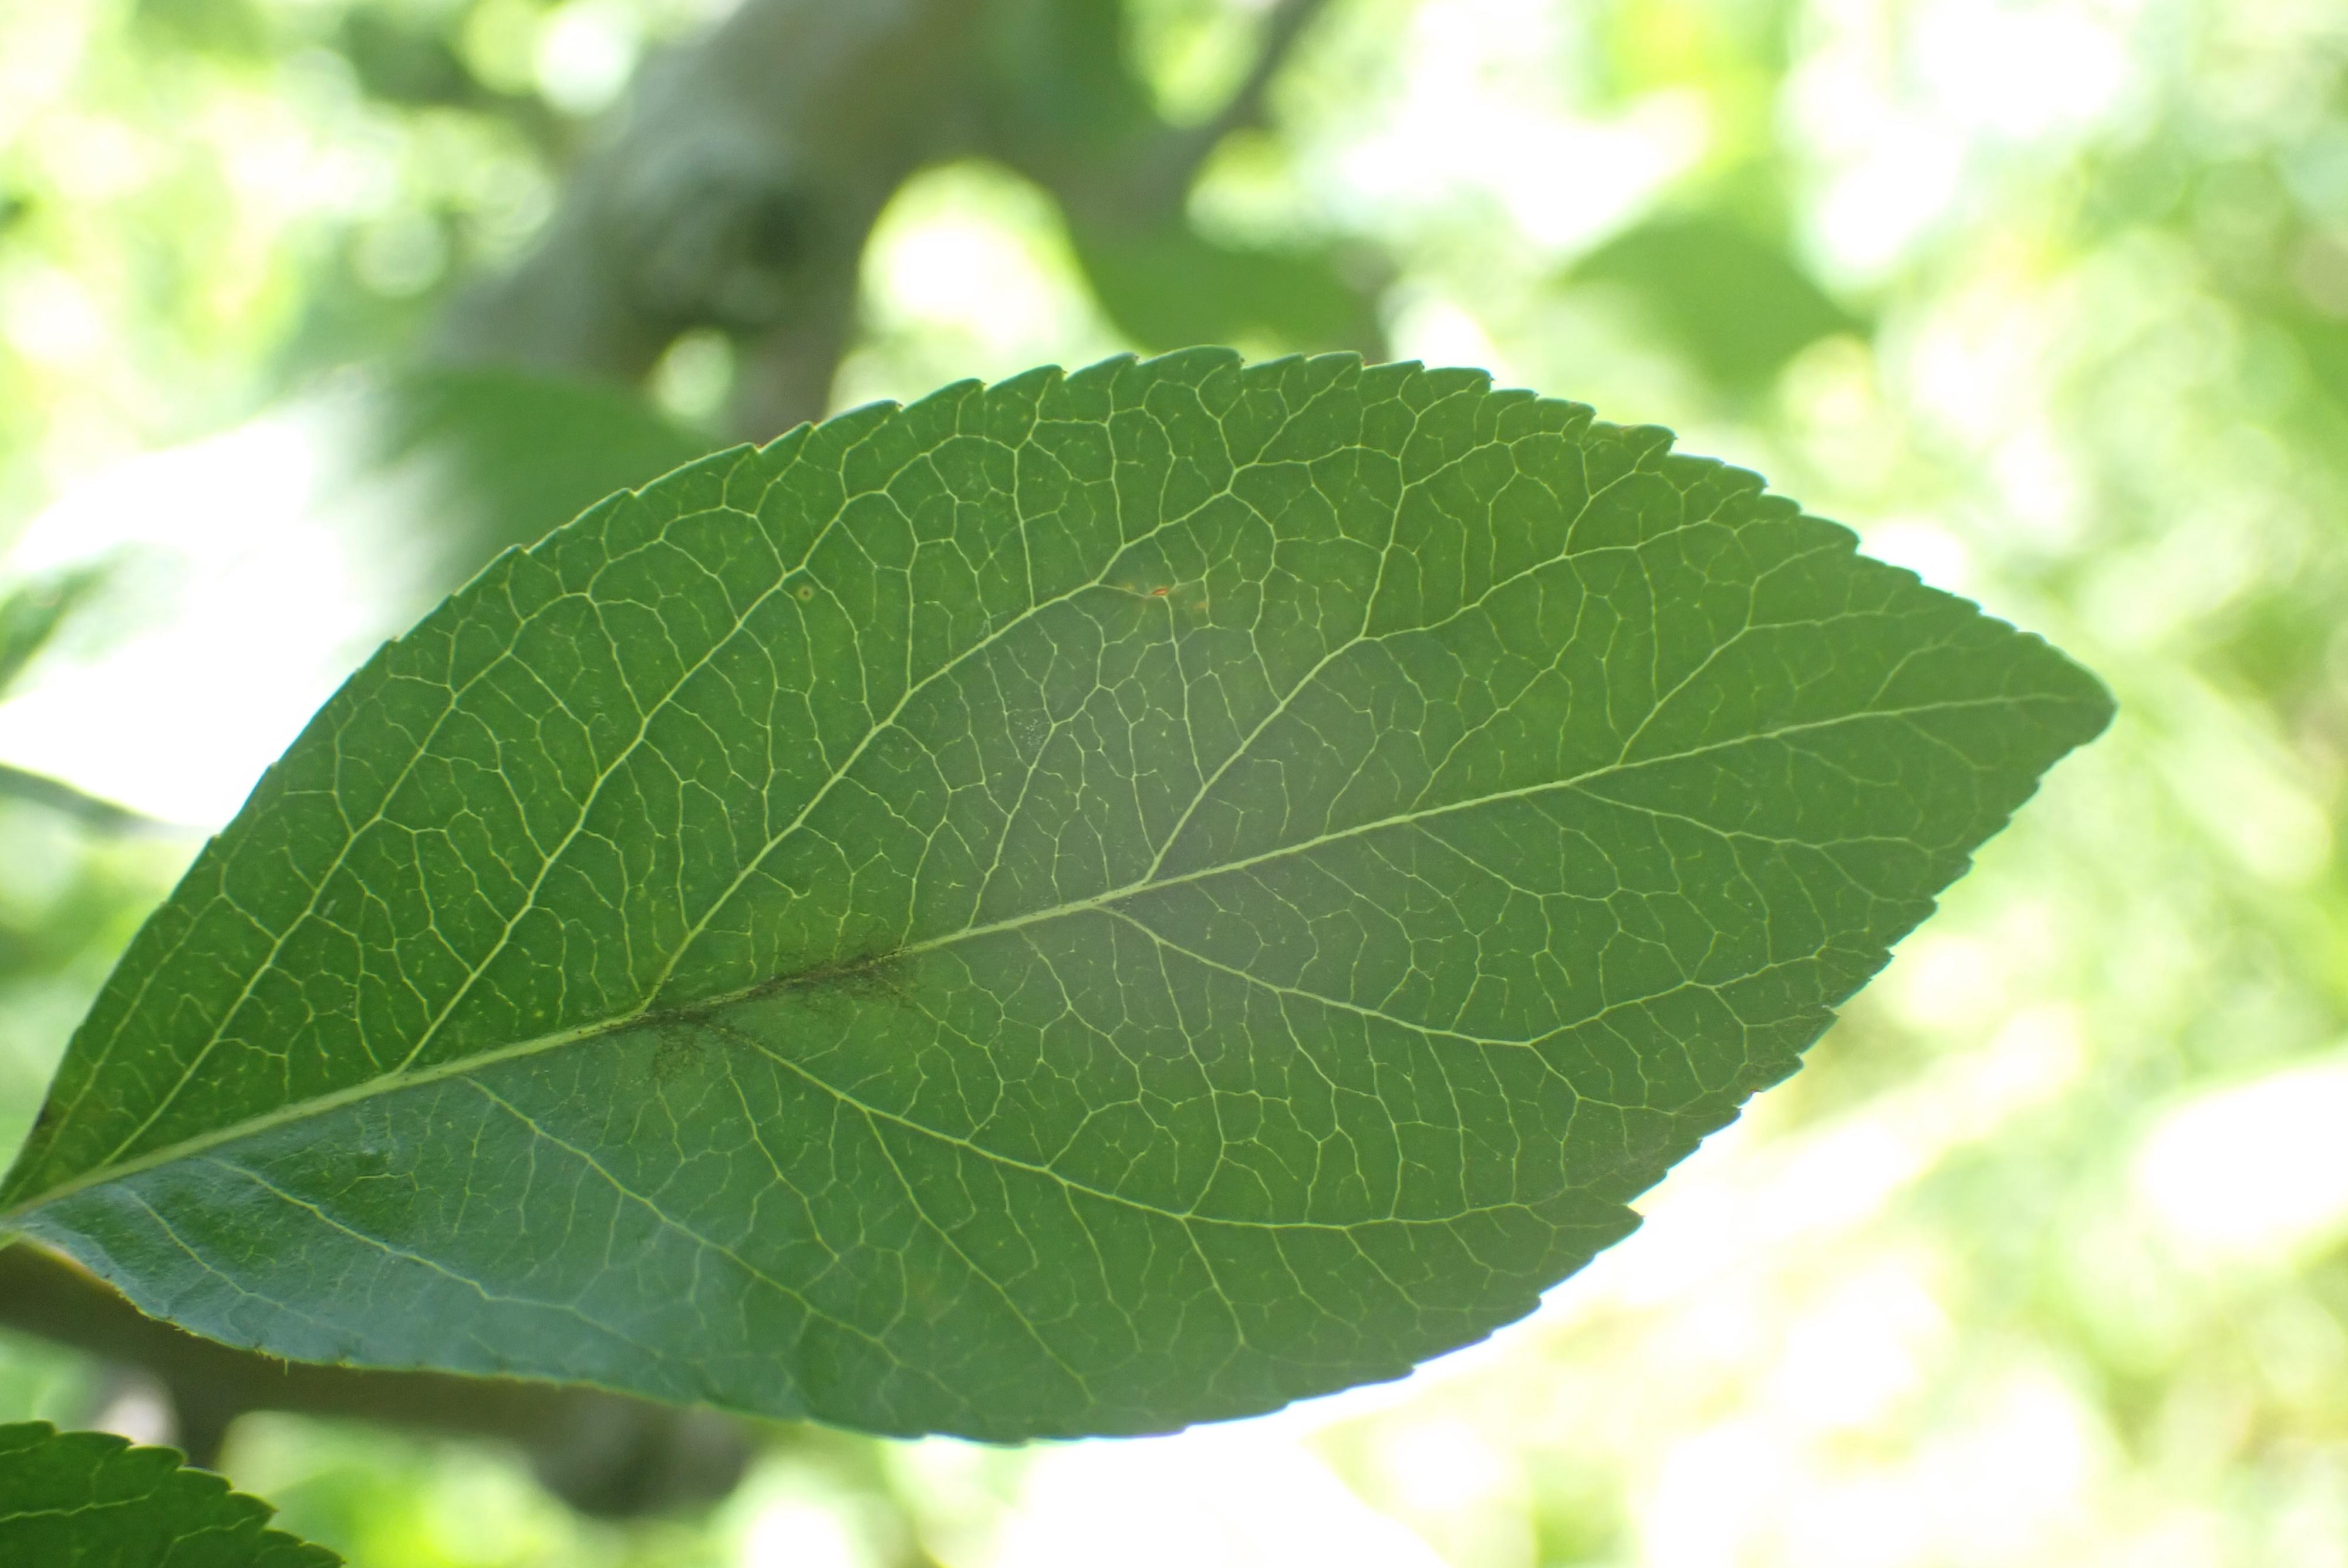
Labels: scab